Stanley Donen

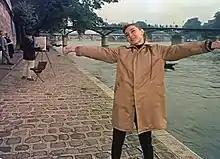
Audrey Hepburn in "Funny Face"

Now established as a successful film director, Donen continued his solo career at MGM with "Fearless Fagan" (1952). Based on a true story, the film stars Carleton Carpenter as a GI who brings his tame lion with him when he joins the army. Donen's musical "Give a Girl a Break" (1953) stars Debbie Reynolds, Marge Champion and Helen Wood as three aspiring dancers competing for the lead in a new Broadway musical. Bob Fosse, Gower Champion and Kurt Kasznar also appear, with music by Burton Lane and Ira Gershwin. The "Give a Girl a Break" dance between Reynolds and Fosse was choreographed backwards and then played in reverse to create the illusion that the two are surrounded by hundreds of balloons that instantly appear at the touch of their fingers. Shooting the film became a bitter experience for Donen due to a major on-set fight over the film's choreography between Fosse and Gower Champion. The film was not well reviewed upon release, but its reputation has grown over time.